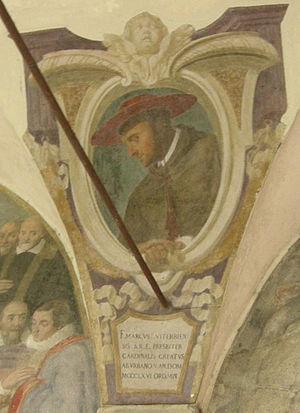
Marco de Viterbe est un ecclésiastique italien. Il fut ministre général de l'ordre des franciscains puis élevé au rang de cardinal.